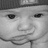
Emotion: sad